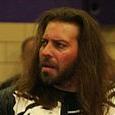
Age: 32